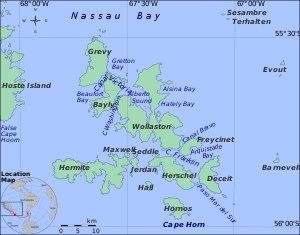
Le cap Horn est un cap situé à l’extrémité sud de l'île Horn, dans la partie chilienne de l’archipel de la Terre de Feu. Ce point est généralement considéré comme étant le plus austral de l’Amérique du Sud.
L’île Herschel est une petite île appartenant à l'archipel des îles L'Hermite, situé dans le passage de Drake, au sud-est de l'archipel de la Terre de Feu. L'île est rattachée administrativement à la province de l'Antarctique chilien, dans la IXᵉ région de Magallanes et de l'Antarctique chilien, au Chili. Elle a été nommée par Robert FitzRoy en 1830 en l'honneur de l’astronome britannique William Frederick Herschel.